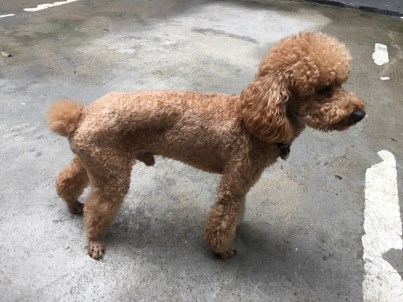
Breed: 7449-n000128-teddy